Church of Saint Manuel and Saint Benedict

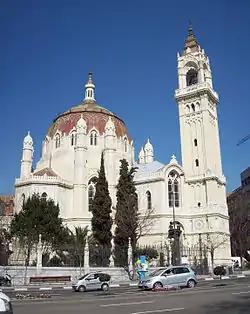

Saint Manuel and Saint Benedict (Spanish: "San Manuel y San Benito") is a Catholic church located in Madrid, Spain.